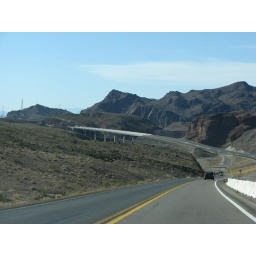
That's the new bypass they are building over the river